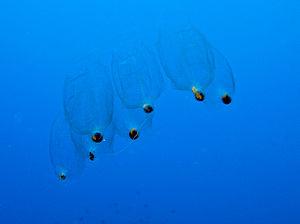
Les Dolioles sont un ordre d’urochordés dont les espèces vivent dans les mers chaudes. Celles-ci sont proches des pyrosomes et des salpes auxquels elles ressemblent beaucoup.
Les Thaliacées sont une classe de tuniciers pélagiques.
Les Tuniciers ou Tuniciens, anciennement Urochordés, sont des animaux qui appartiennent à l'embranchement des Chordés. Ils comptent environ 1 500 espèces. En plus d'un stade larvaire caractéristique des Chordés, les Tuniciers possèdent une « tunique » produite par l'épiderme et recouverte d'une cuticule. Selon leur stade, ils alternent la nage libre et une forme directement fixée au support.